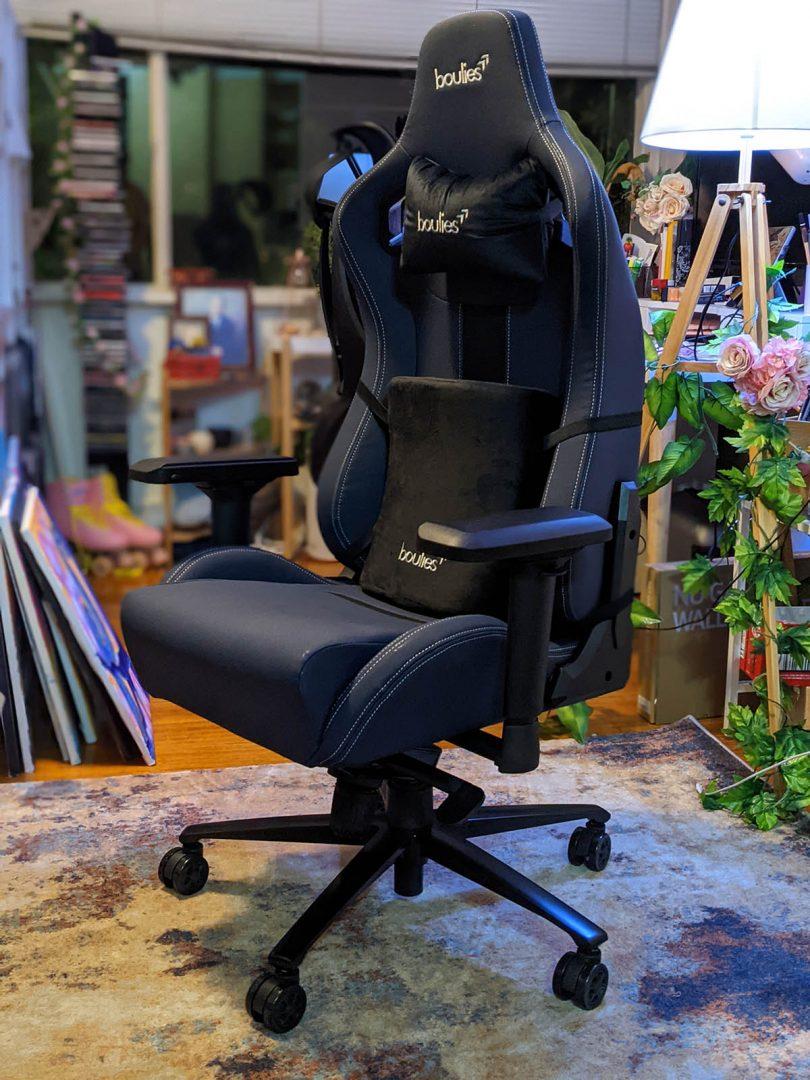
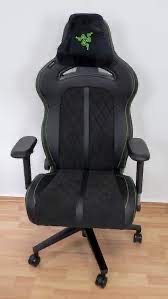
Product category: items_chair
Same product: no